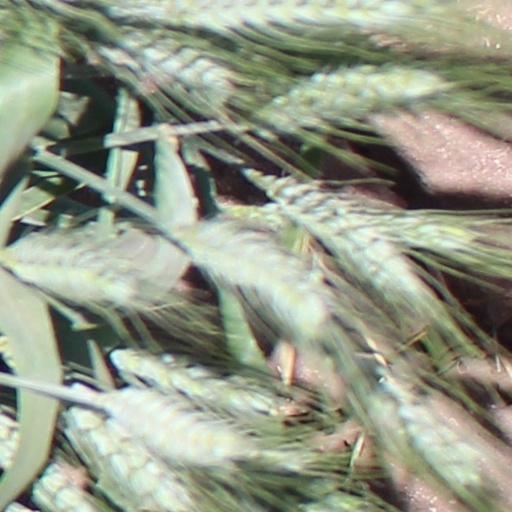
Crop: wheat